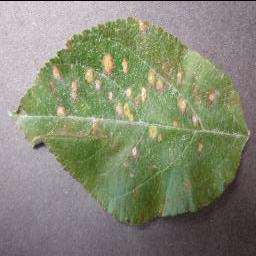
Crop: apple
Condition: cedar_rust